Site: brandenburg
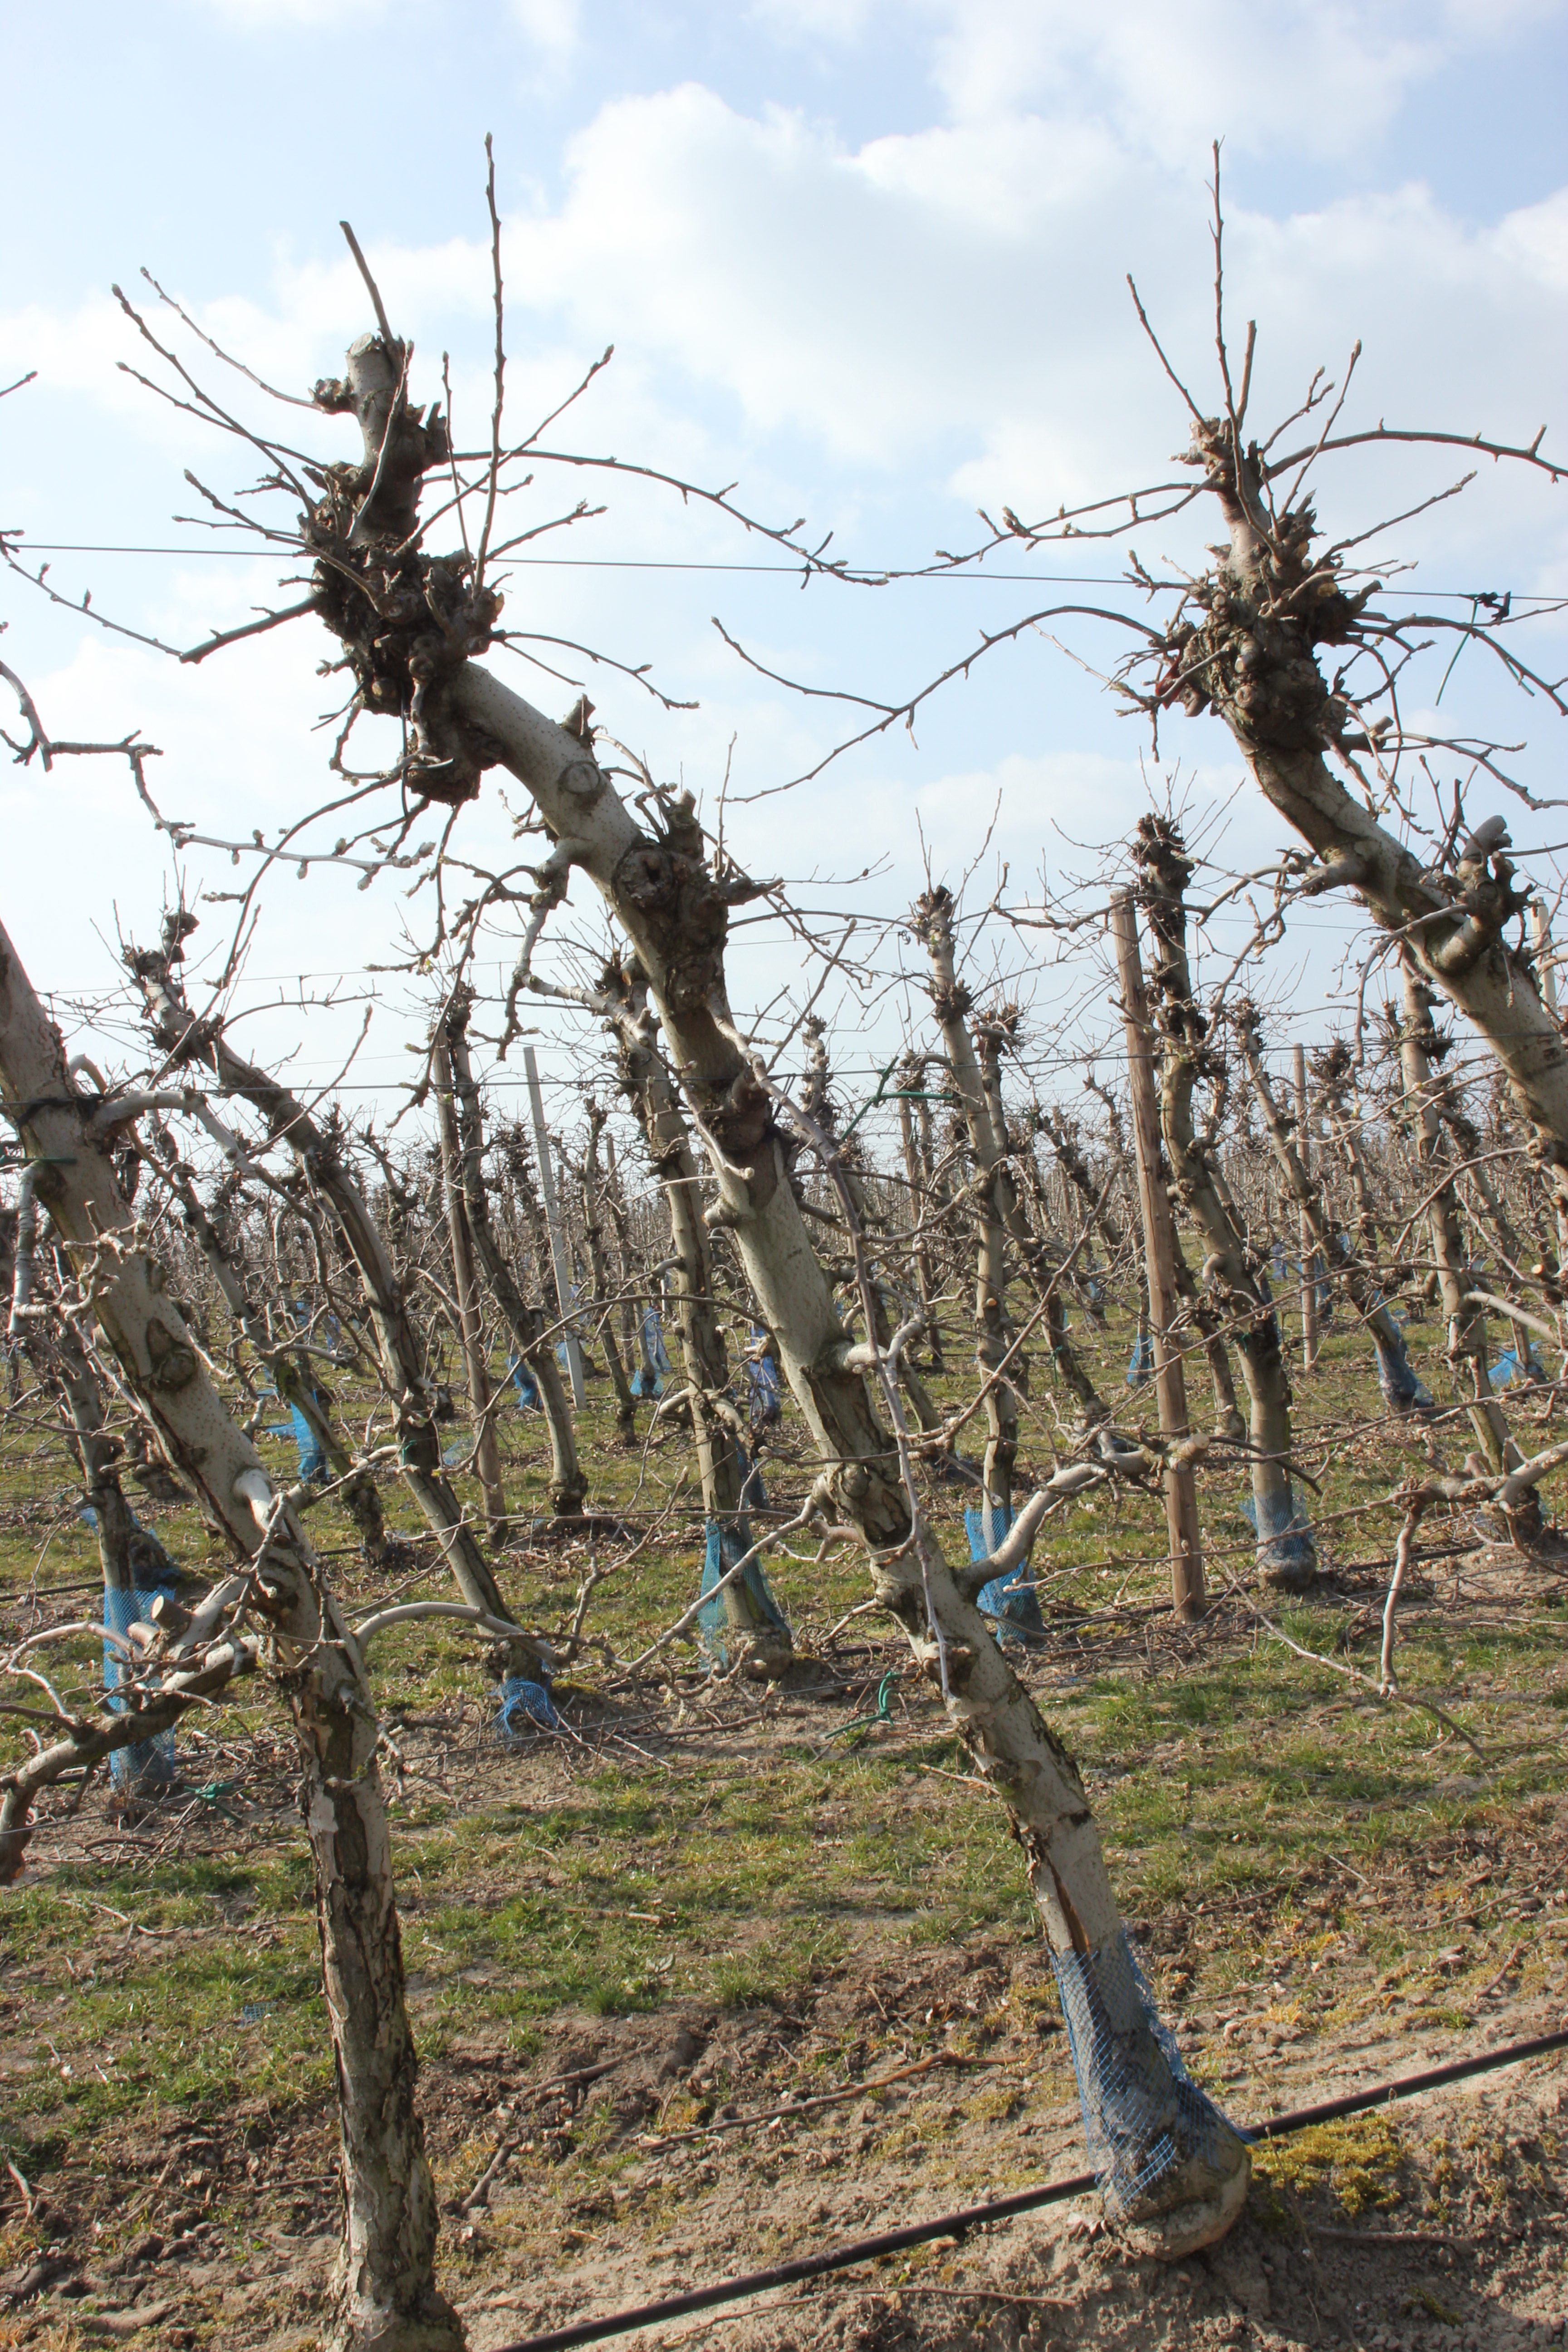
Growth stage (BBCH 03): Bud development